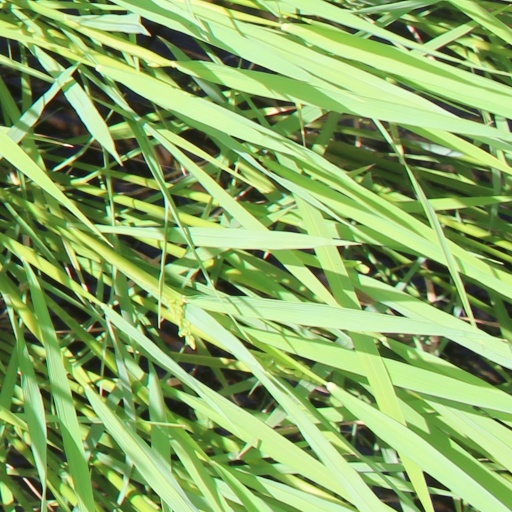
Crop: rice